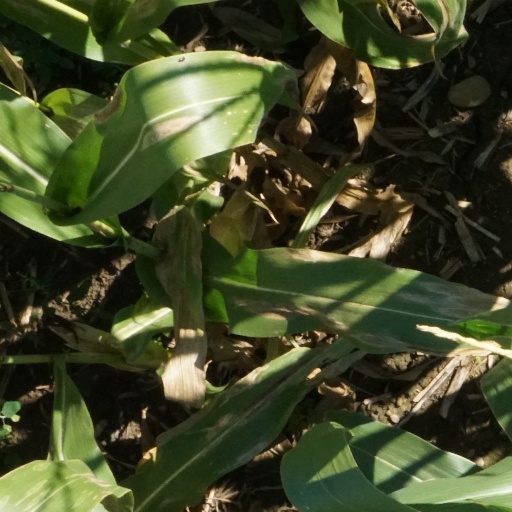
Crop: maize; corn